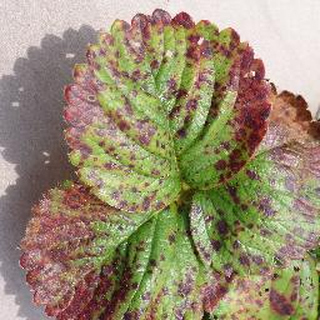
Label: strawberry_leaf_scorch